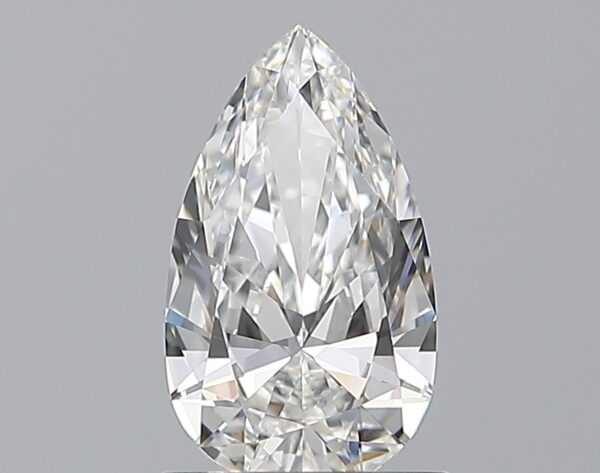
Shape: pear
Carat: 0.75
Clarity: VVS1
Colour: F
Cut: EX
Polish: EX
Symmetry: EX
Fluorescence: N
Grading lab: GIA
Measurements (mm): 8.68 x 5.02 x 2.81